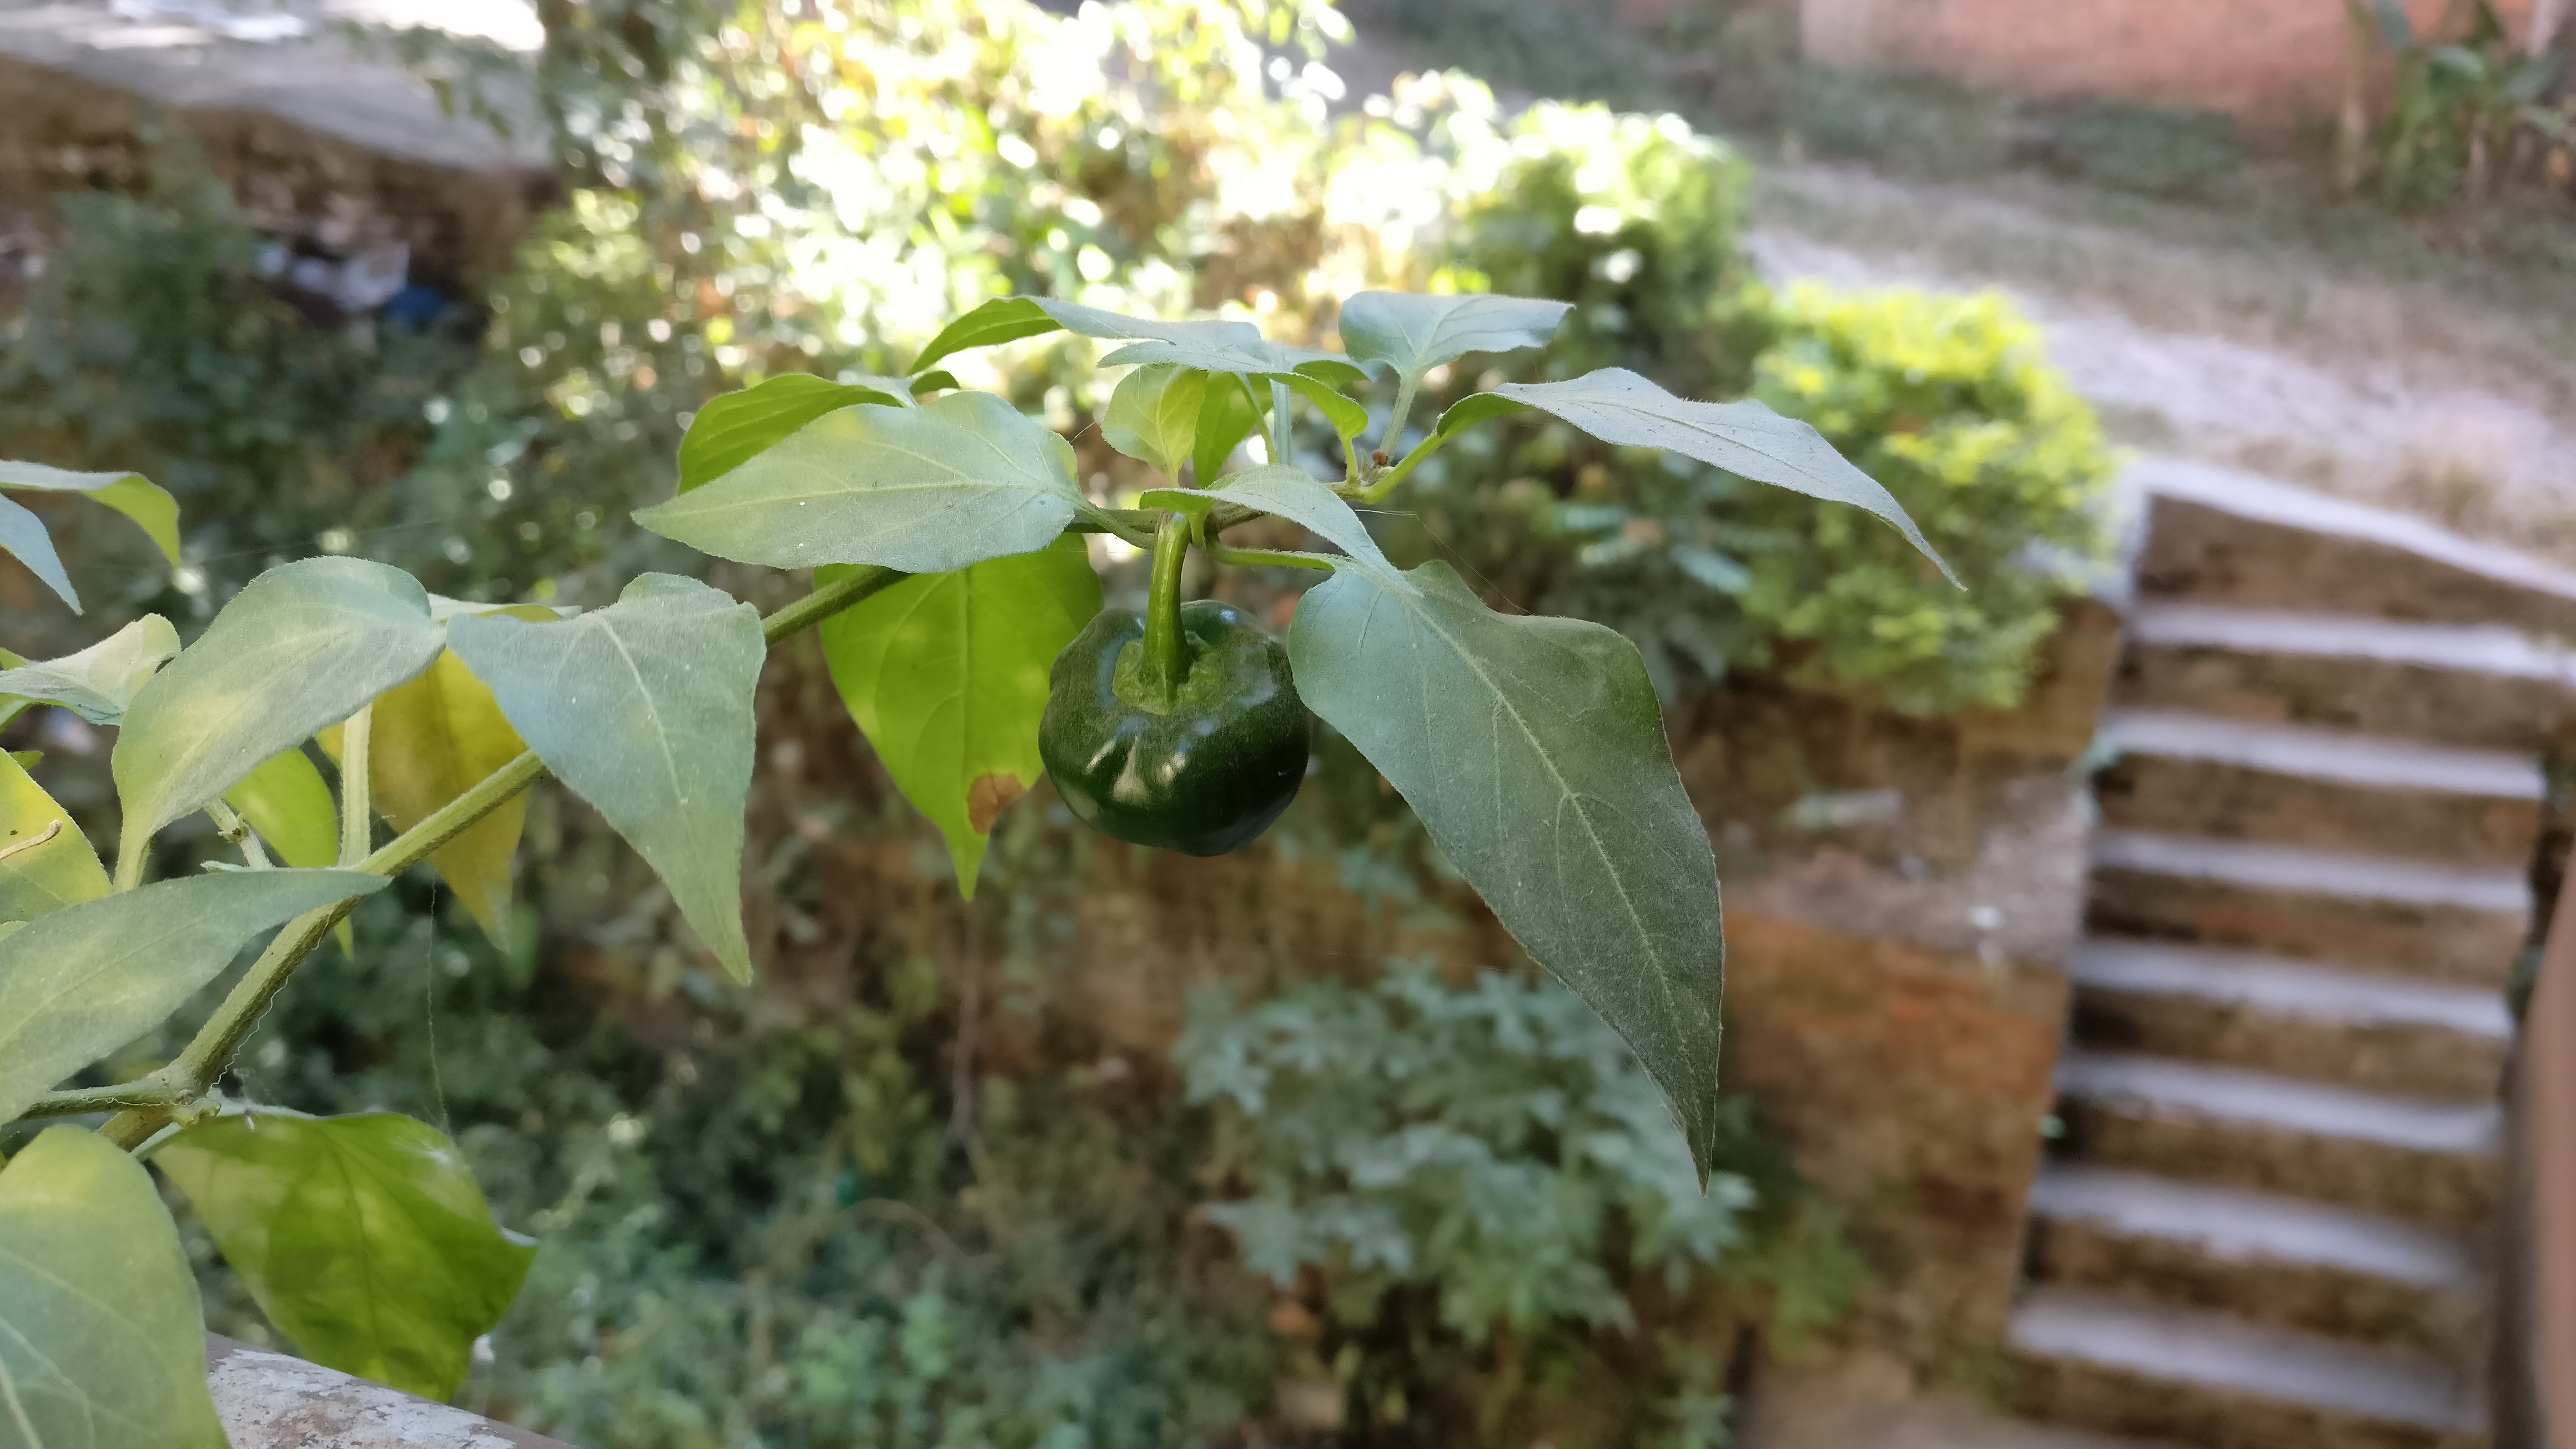
plant, leaf, flower, food, produce, ivy, garden, shrub, yard, flowering plant, land plant